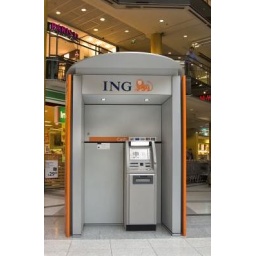
Pareti orange e gray realizzate in KYDEX T laminati con tecnica di stampaggio a membrana. Spessore utilizzato 0,7mm.